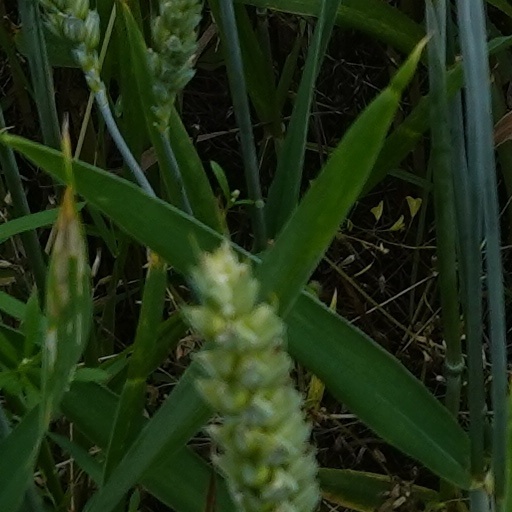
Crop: wheat